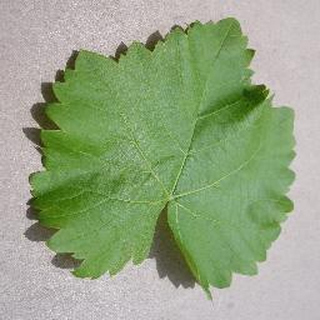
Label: healthy_grape